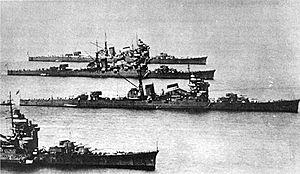
La classe Myōkō a été la troisième classe de croiseurs lourds de la Marine impériale japonaise, comprenant quatre unités portant divers noms de montagnes japonaises, construites, en quatre ans chacune, par les arsenaux de Yokosuka et de Kure et dans les chantiers navals de Nagasaki et Kobe, entre novembre 1924 et août 1929. Ces unités marquèrent une évolution sensible dans la construction des croiseurs lourds japonais, par la puissance de leur artillerie, tant principale qu'anti-aérienne, mais elles ne respectaient pas les stipulations, en vigueur à l'époque, des traités de limitation des armements navals, en particulier en ce qui concerne le déplacement maximal des croiseurs.